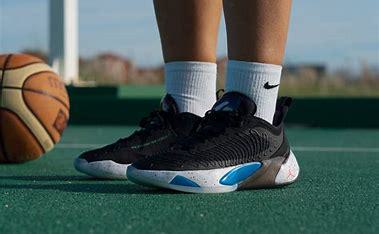
Brand: Jordan
Model: Luka 1